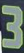
Number: 3